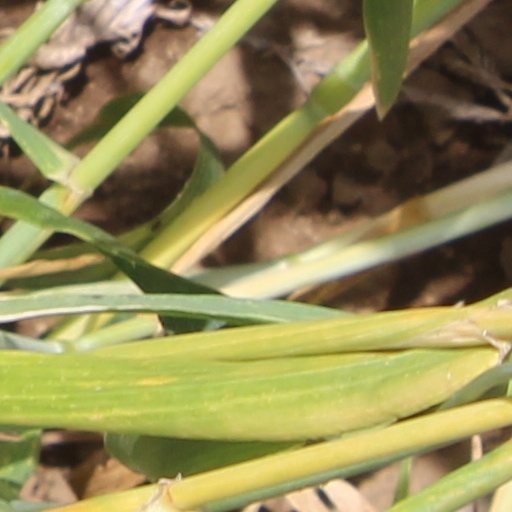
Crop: wheat